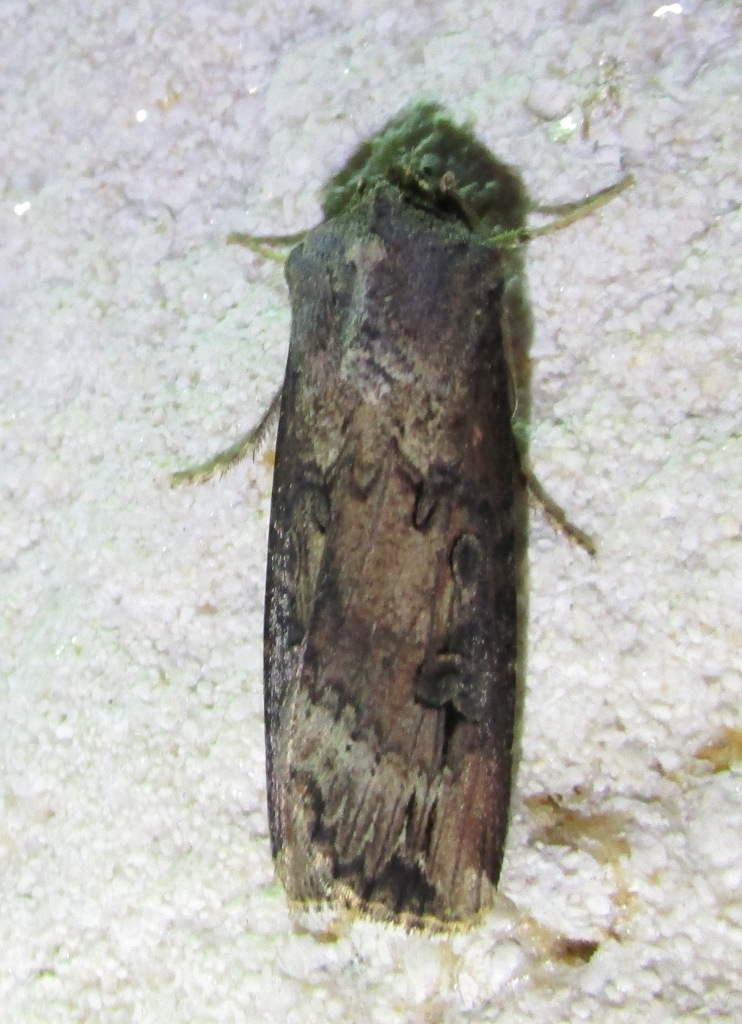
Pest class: cutworms